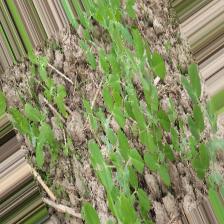
Label: Normal